Universe 3 (video game)

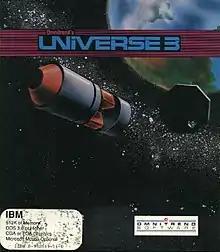

Universe 3 is a 1989 video game published by Omnitrend Software for MS-DOS, Atari ST, and Amiga. It was written by William Leslie and Thomas Carbone. "Universe 3" follows Omintrend's "Universe" from 1983 and "Universe II" from 1986.